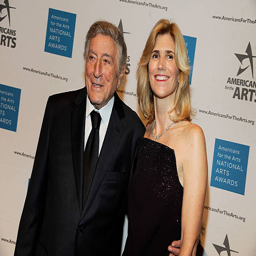
traditional pop artist and person attends awards .